My Little Duckaroo

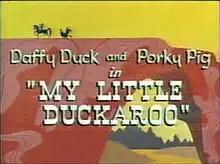
Title card

My Little Duckaroo is a 1954 Warner Bros. "Merrie Melodies" theatrical cartoon short directed by Chuck Jones and written by Michael Maltese. The cartoon was released on November 27, 1954 and stars Daffy Duck and Porky Pig.